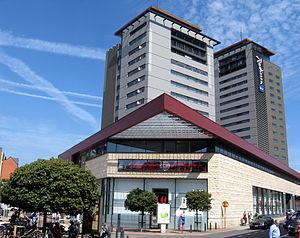
Cette page regroupe l’ensemble du patrimoine immobilier de la ville belge de Hasselt.